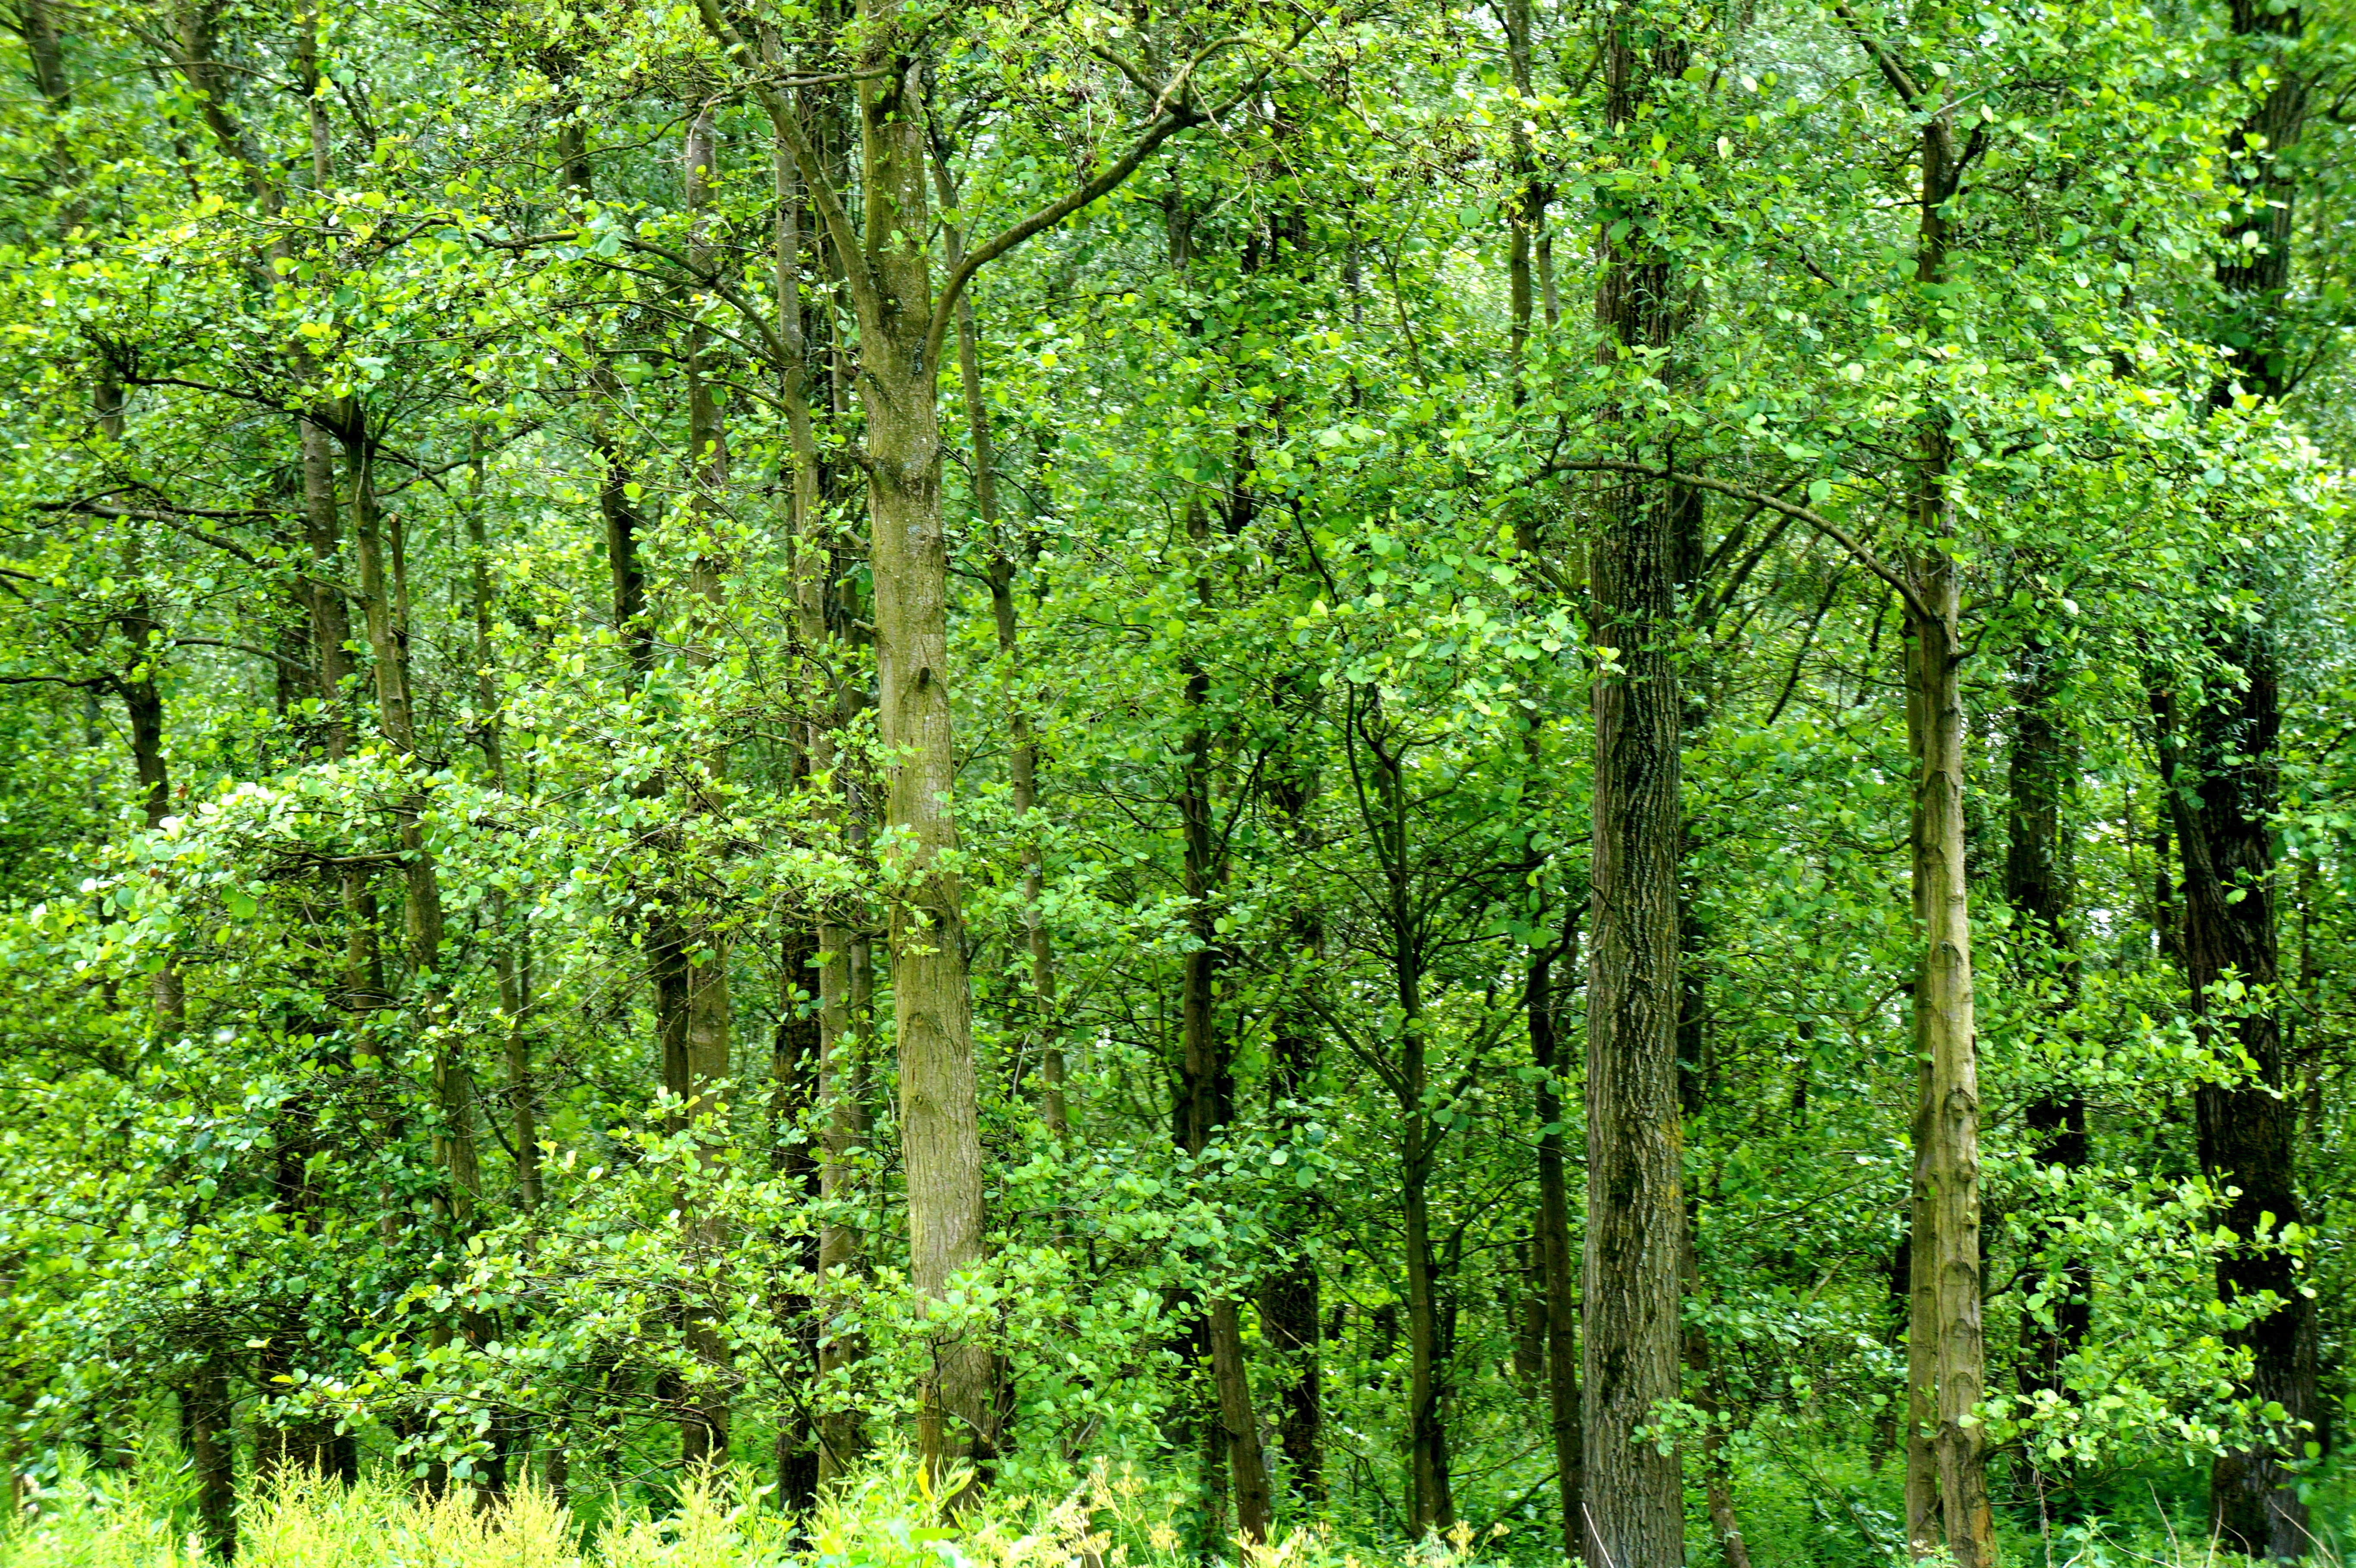
landscape, tree, nature, forest, plant, meadow, flower, green, jungle, fir, netherlands, spruce, vegetation, rainforest, deciduous, grove, woodland, habitat, larch, ecosystem, biome, old growth forest, natural environment, woody plant, temperate broadleaf and mixed forest, temperate coniferous forest, land plant, riparian forest